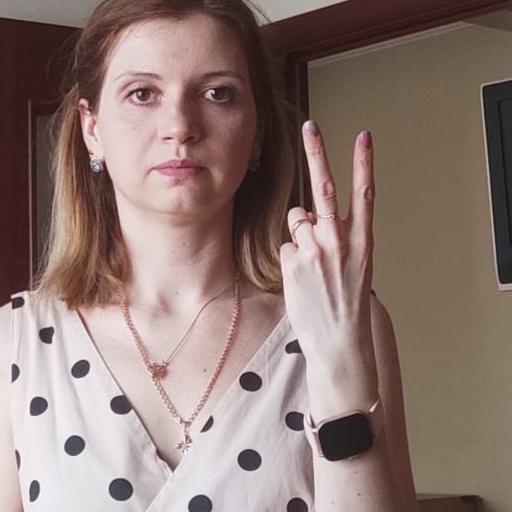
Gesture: peace_inverted